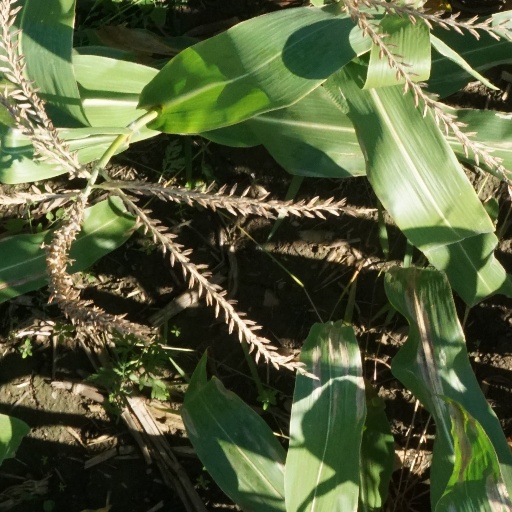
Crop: maize; corn